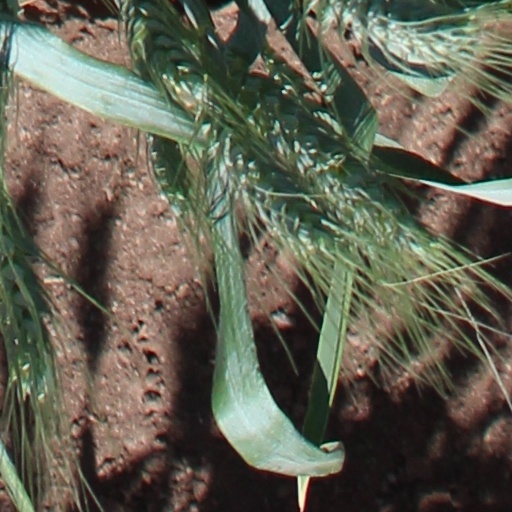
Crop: wheat